Cigars of the Pharaoh

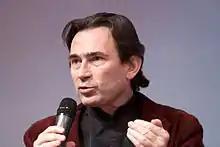
Hergé biographer Benoît Peeters considered "Cigars of the Pharaoh" to be the first of "The Adventures of Tintin" to exhibit "narrative unity".

Harry Thompson considered "Cigars of the Pharaoh" "almost completely unrecognisable from its predecessors", praising its "inspired comic characters" and "observed character comedy", which he thought escaped the sheer slapstick evident in the earlier "Adventures". He also praised the elements of mystery and suspense that Hergé introduced, opining that it created "a genuine sense of fear without recourse to a "deus ex machina"". More critically, he thought that the plot's "glaring flaw" was the immediate transposition of events from Egypt to India, also believing that the inclusion of British colonialists as the antagonists made "partial amends" for the colonialist attitude displayed by Tintin in "Tintin in the Congo". Michael Farr thought that Tintin was "a maturer hero" in "Cigars", being more of a detective than a reporter. He thought that the dream sequence was "one of the most imaginative and disturbing scenes" in the series, illustrating Hergé's "growing virtuosity with the medium". He also praised the scenes set in the Indian colonial bungalow, commenting that it was "claustrophobic and sinisterly dramatic" and worthy of the work of Agatha Christie, opining that the car chase provided "a highly cinematic ending". Overall, he thought it to be a narrative "rich in mystery and drama" which was as much of a landmark in the series as "The Blue Lotus".